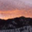
Label: cloud